List of Nigerian federal constituencies

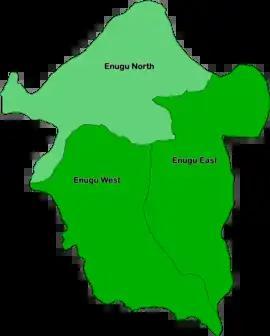
Enugu State Map

Gombe state is made up of 6 federal constituencies which covers 11 local government areas.